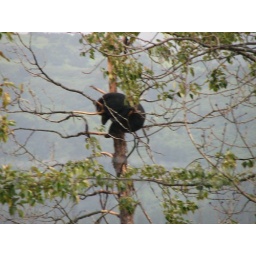
black bear in tree